Moving On (Sarah Dawn Finer song)

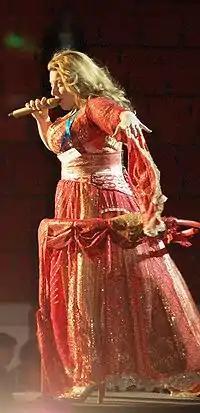
Sarah Dawn Finer performing "Moving On" at Melodifestivalen 2009.

"Moving On" is a song written by Fredrik Kempe and Sarah Dawn Finer, and performed by Sarah Dawn Finer at Melodifestivalen 2009, where it ended up 6th.